Pochep, Bryansk Oblast

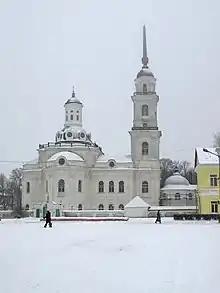
Resurrection Church in Pochep

During World War II, Pochep was occupied by the German Army from August 22, 1941 to September 21, 1943.